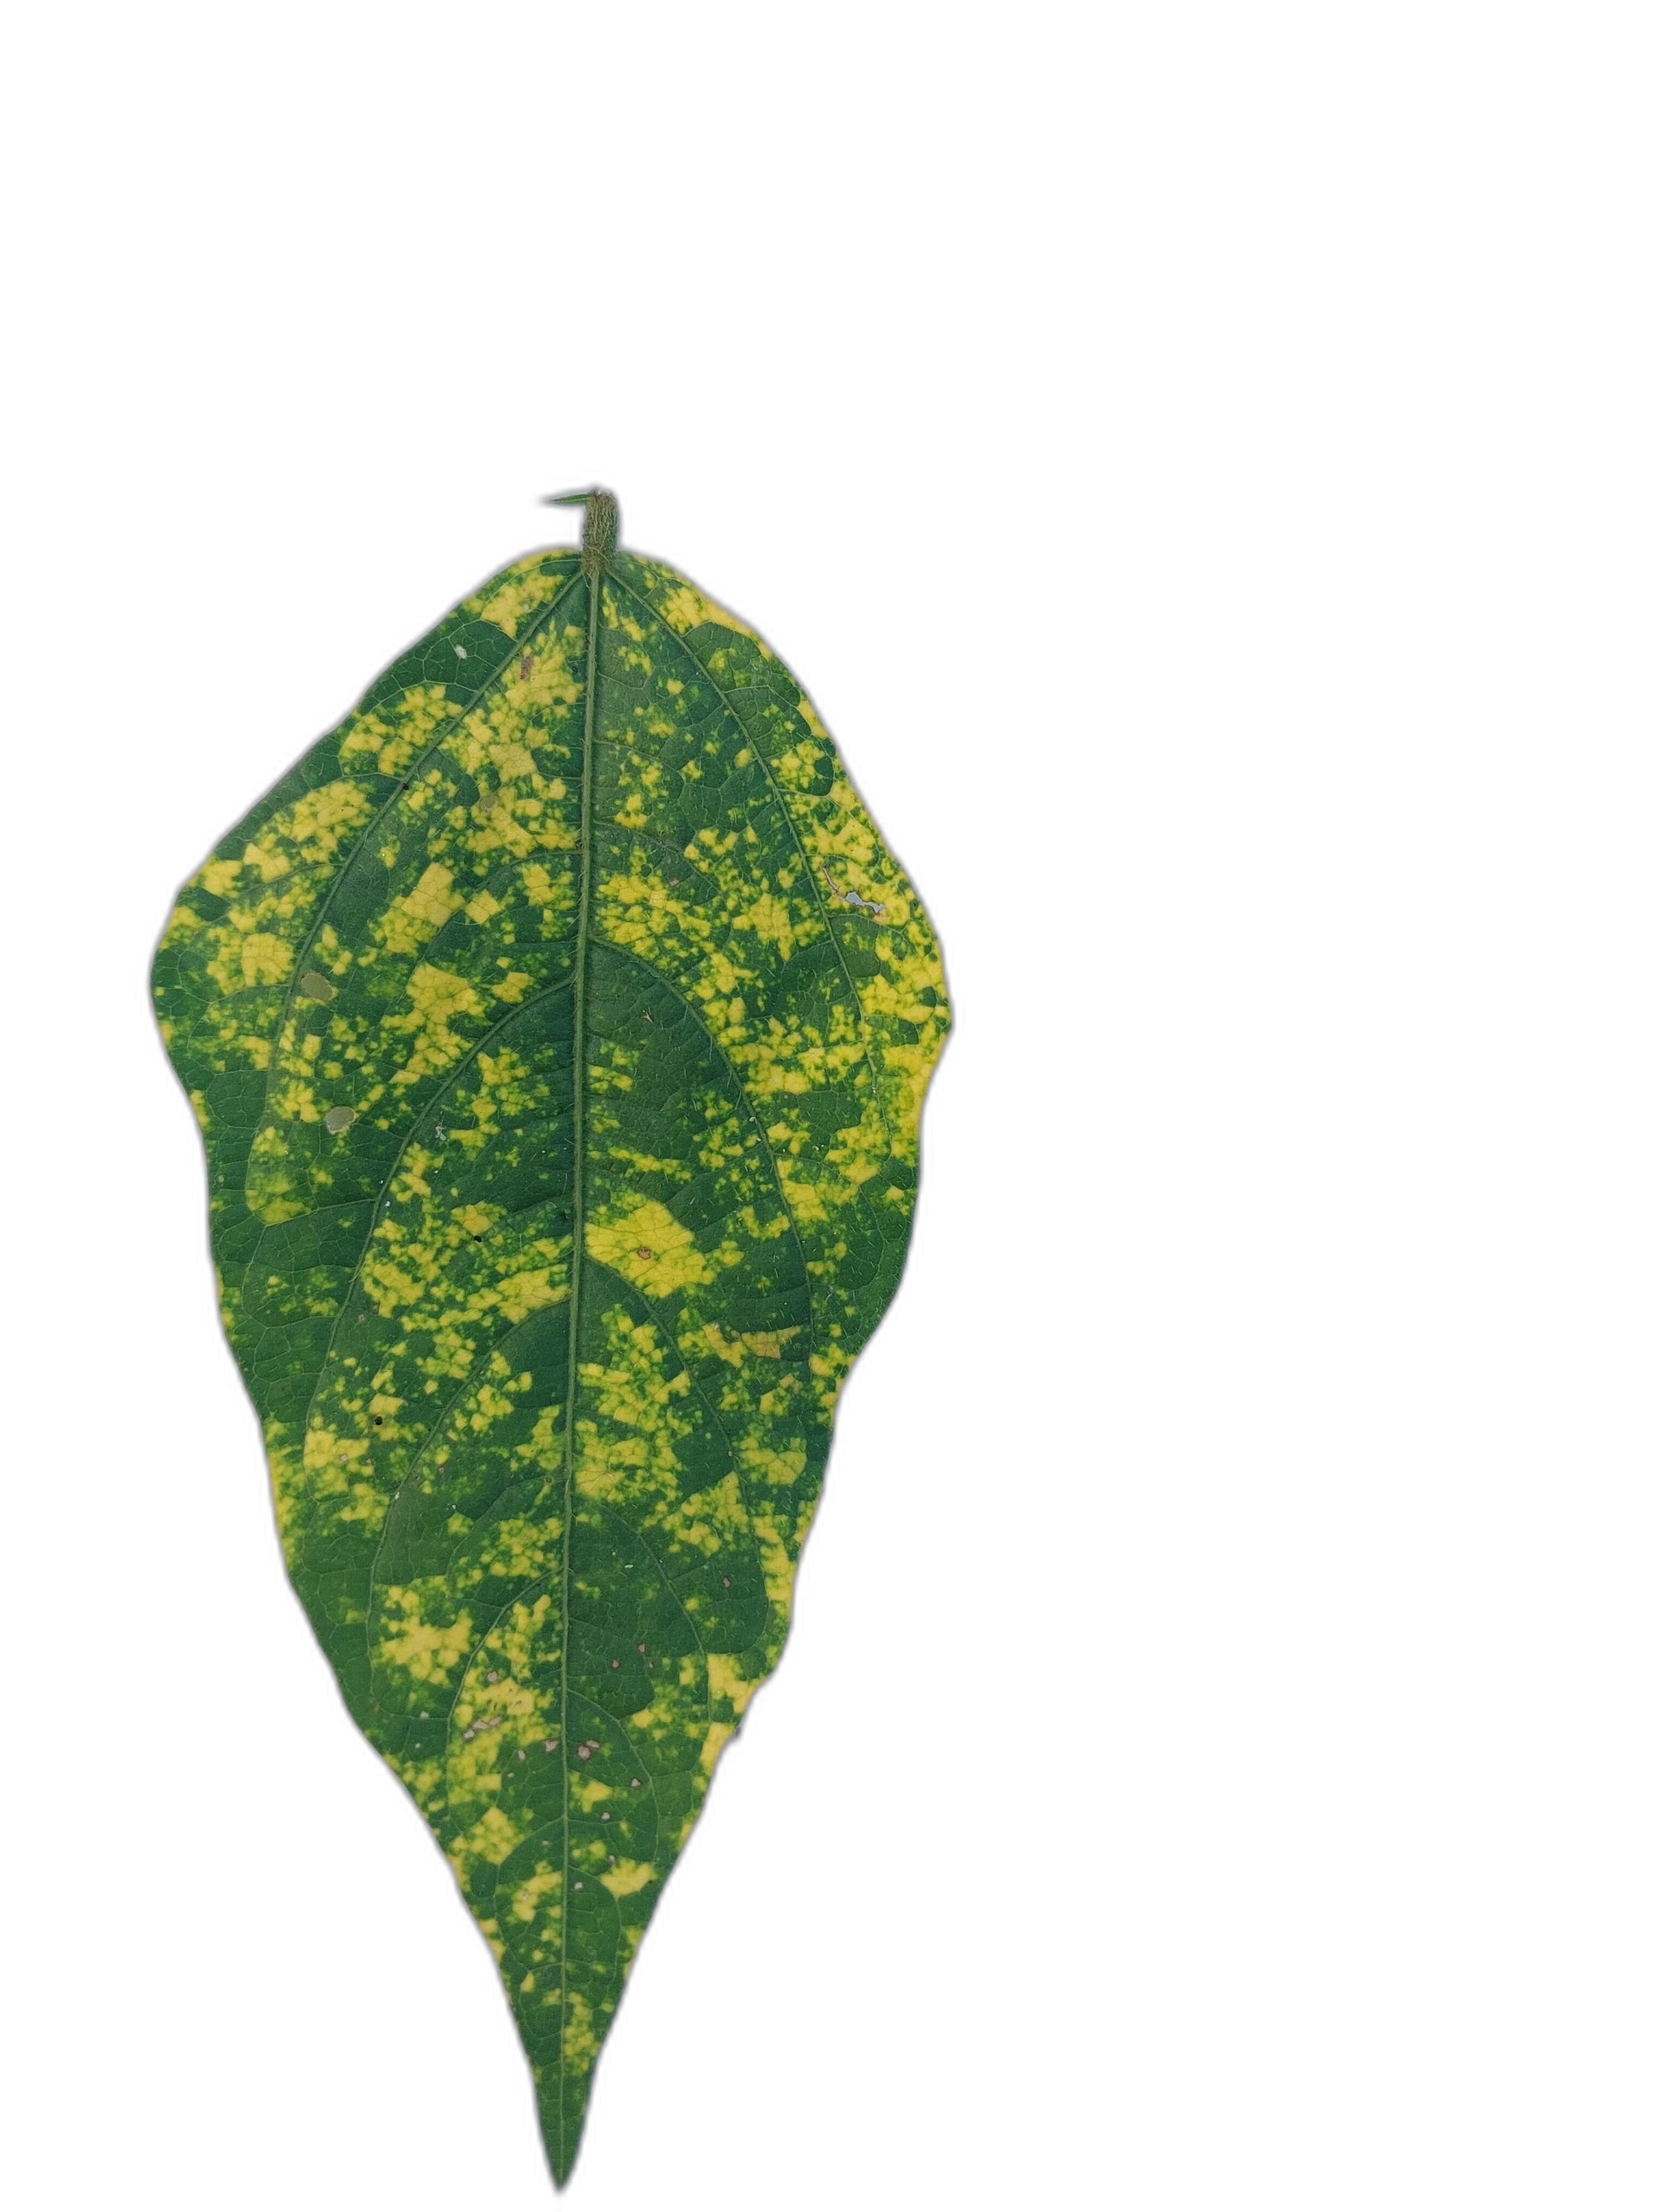
Label: Yellow Mosaic